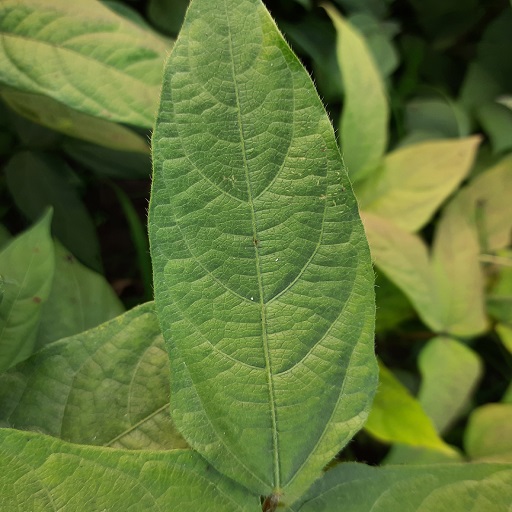
Label: Healthy